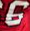
Number: 6